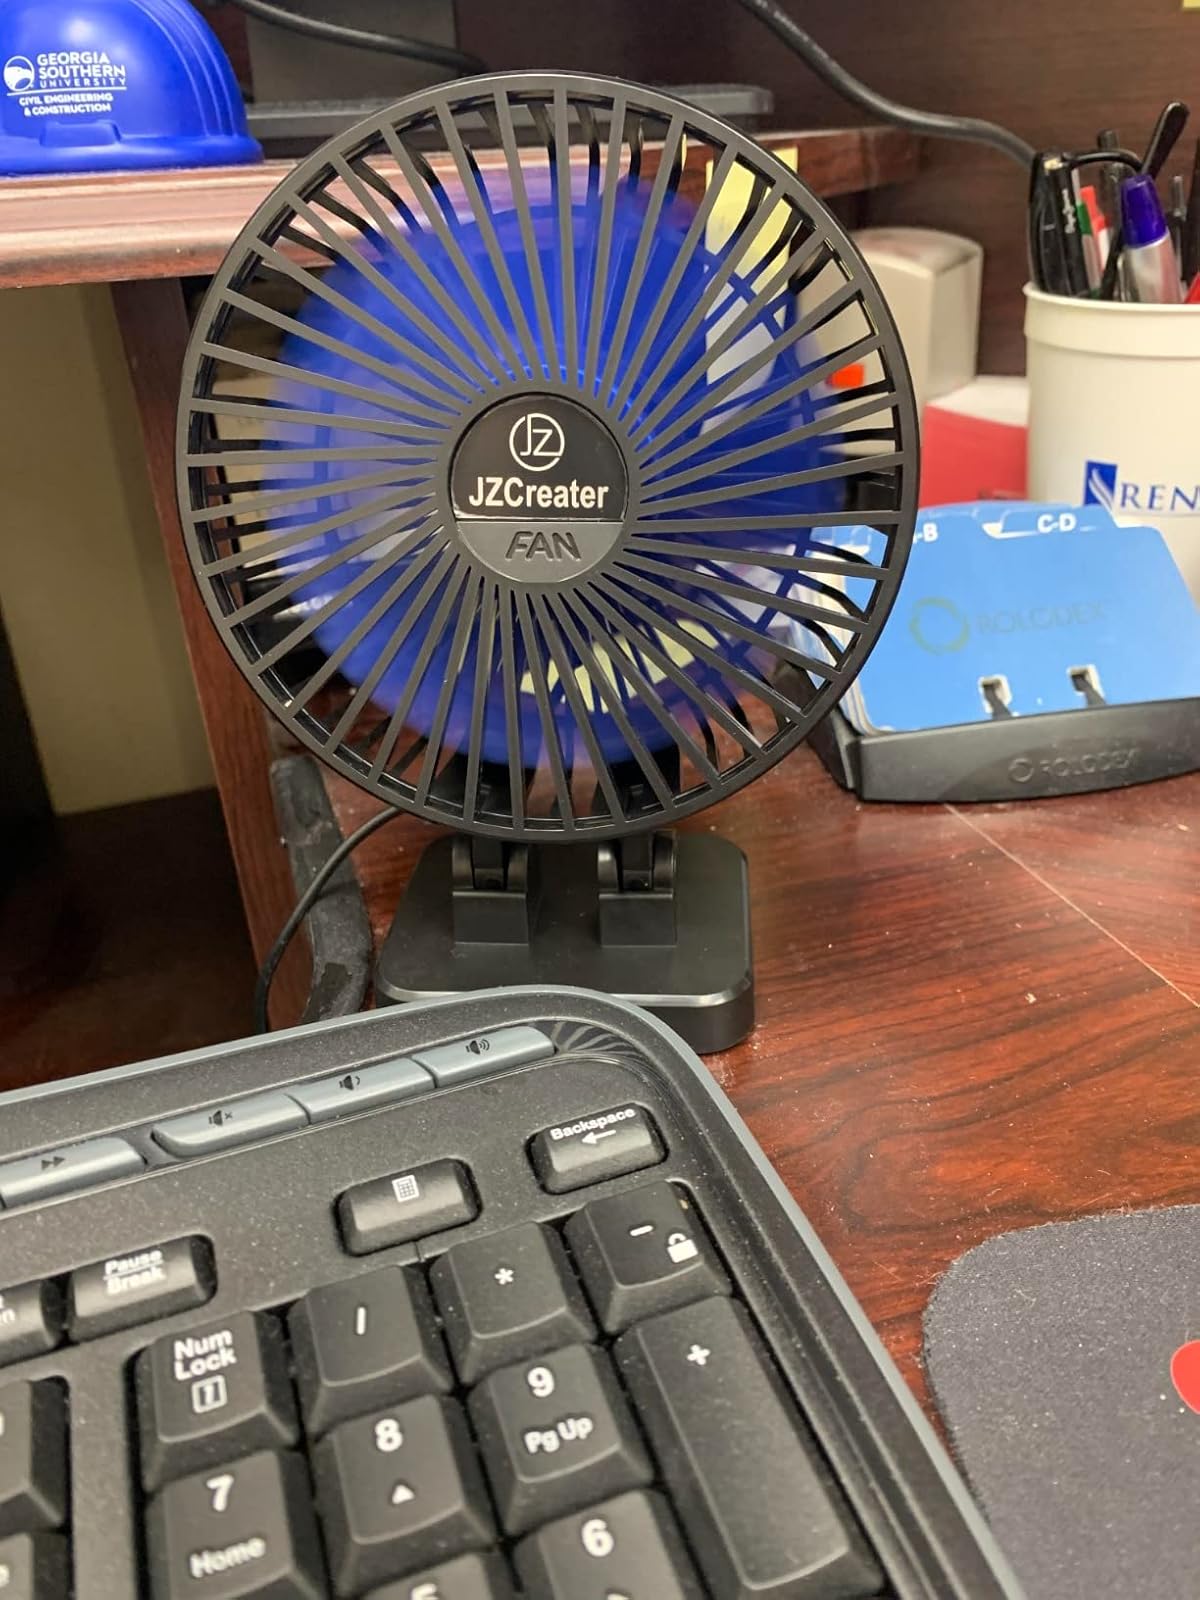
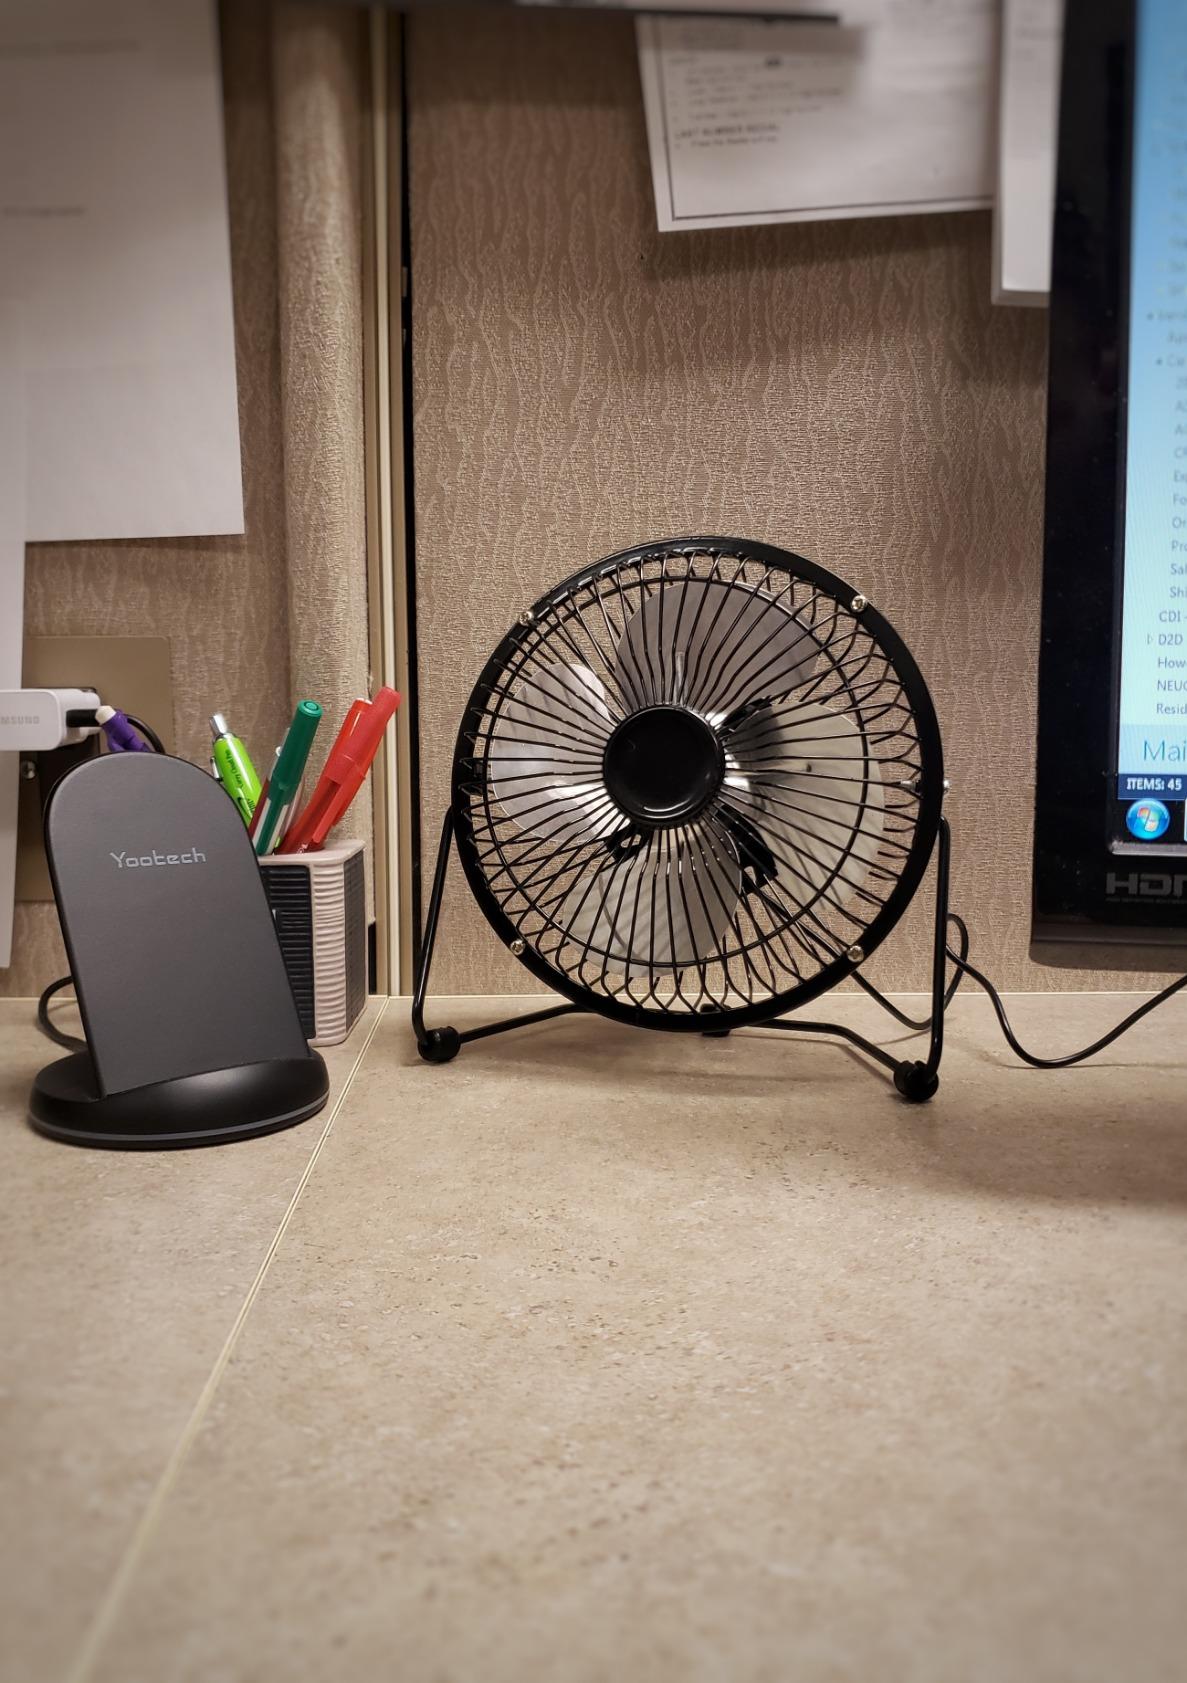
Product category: fan
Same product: no